Suzuka Hasegawa

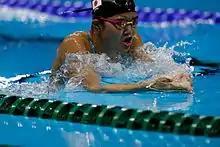
Suzuka Hasegawa in 2016

is a Japanese swimmer. She competed in the women's 200 metre butterfly event at the 2016 Summer Olympics. In April 2017, Hasegawa broke the world junior record in the 200 butterfly with a 2:02.96 at Japanese Nationals. She qualified to represent Japan at the 2020 Summer Olympics.